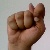
The image shows a hand gesture representing the letter 'T' in Indian Sign Language.